Levi B. Frost House

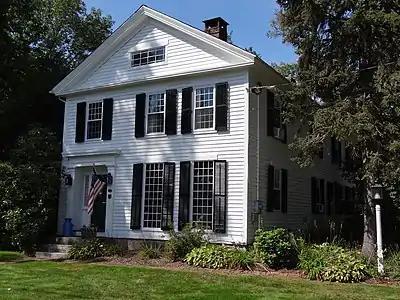

The Levi B Frost House, also known as the Asa Barns’ Tavern, is a historic building in the Marion village of Southington, Connecticut. The home represents over two centuries of Southington history. It appears twice on the National Register of Historic Places, as an individual structure and as a part of the Marion Historic District. It is significant both architecturally and historically for its connection to United States and New England history.